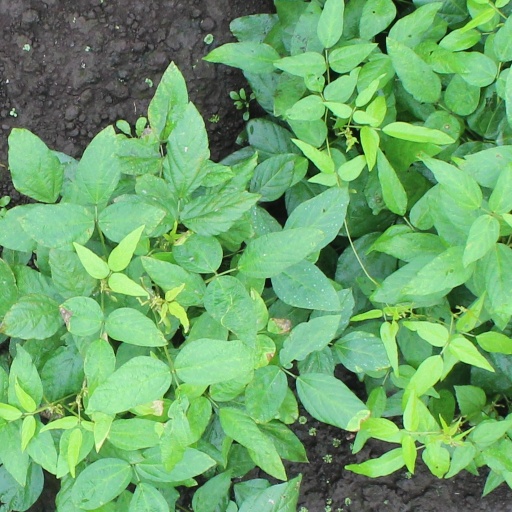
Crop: soybean